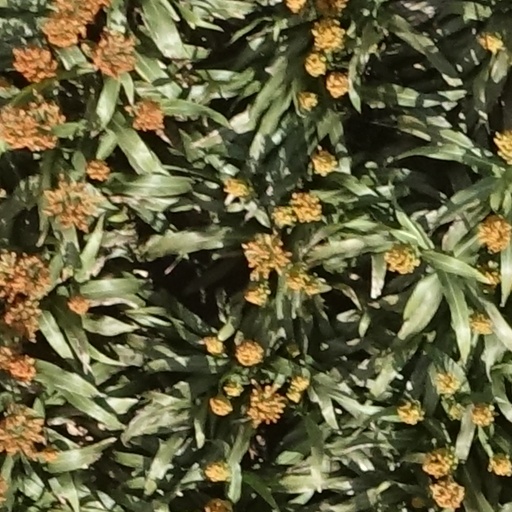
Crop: sorghum